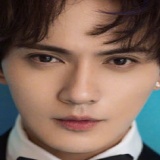
diễn viên Từ Chính Khê